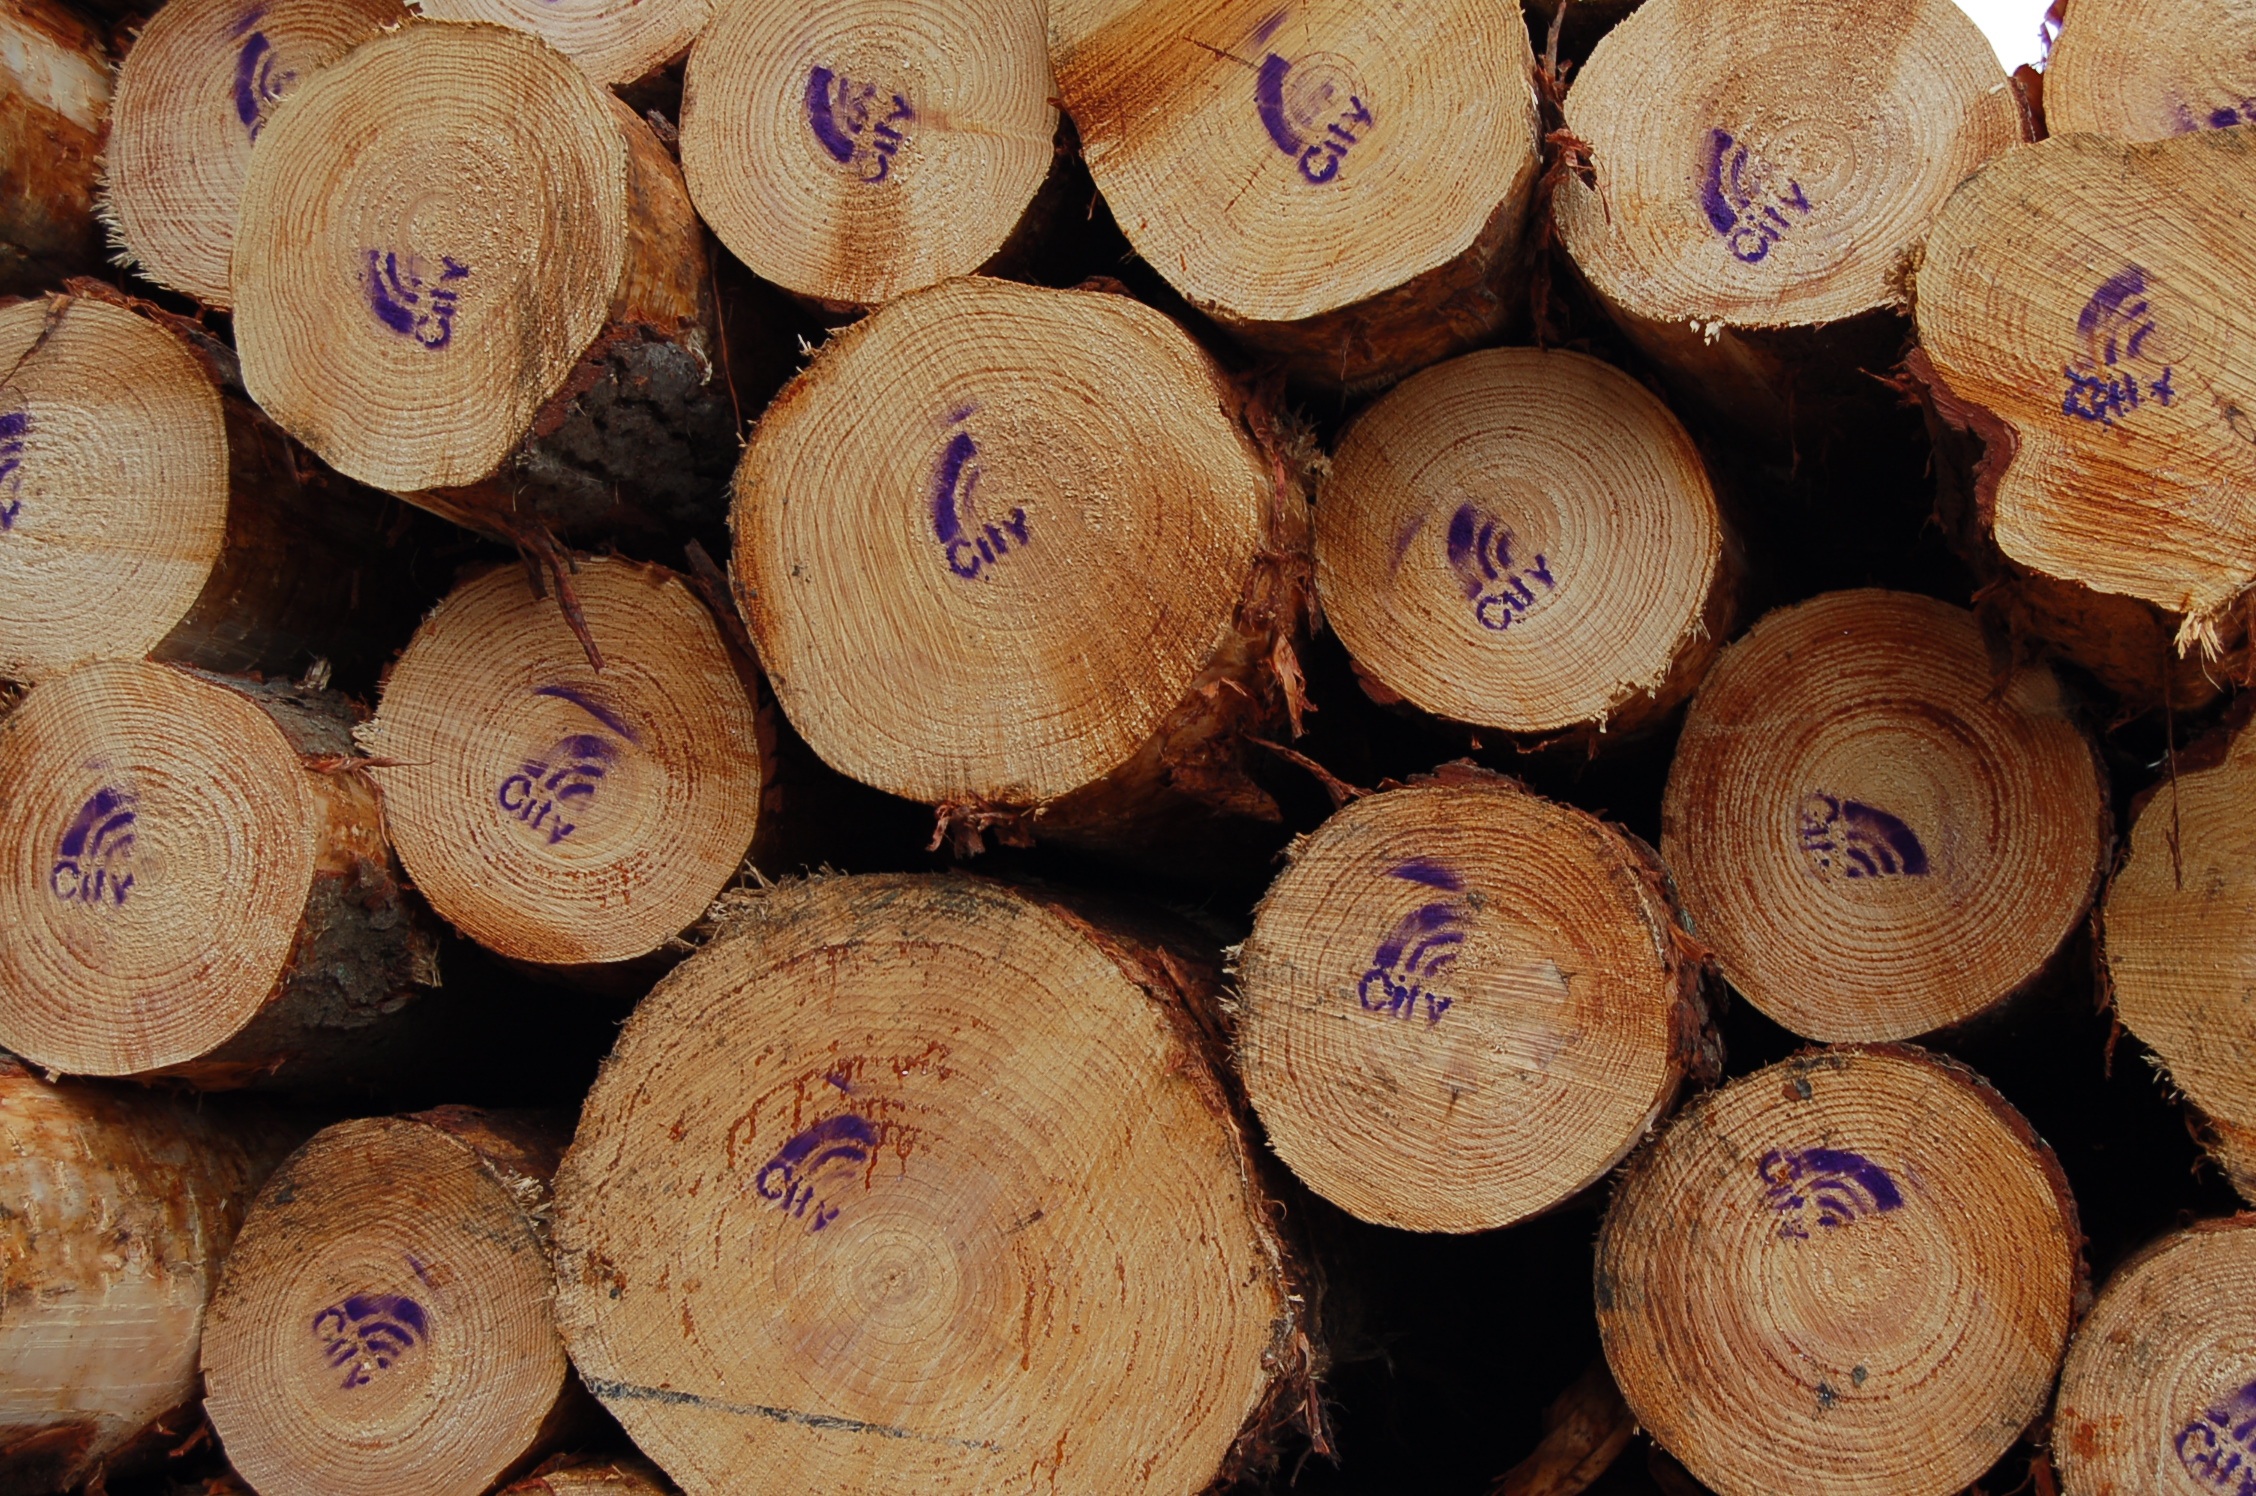
plant, wood, flower, food, produce, coconut, man made object